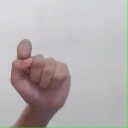
अक्षर: घ